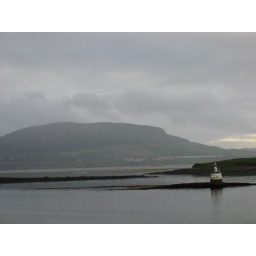
The blue boy in Sligo...or some such thing. Saw it in a Jack Yeats painting once...